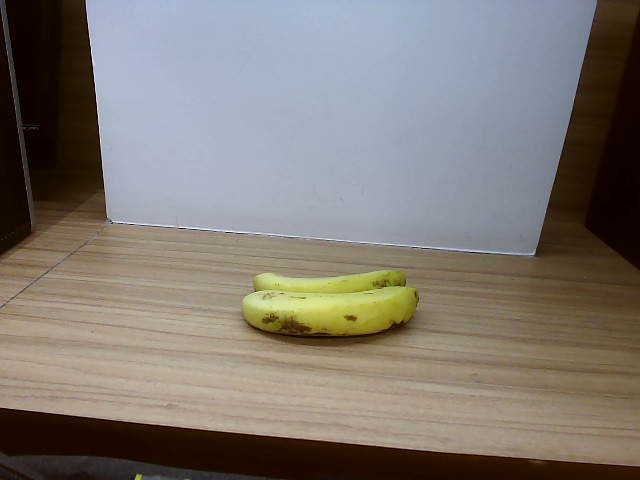
Label: Ripe_Banana